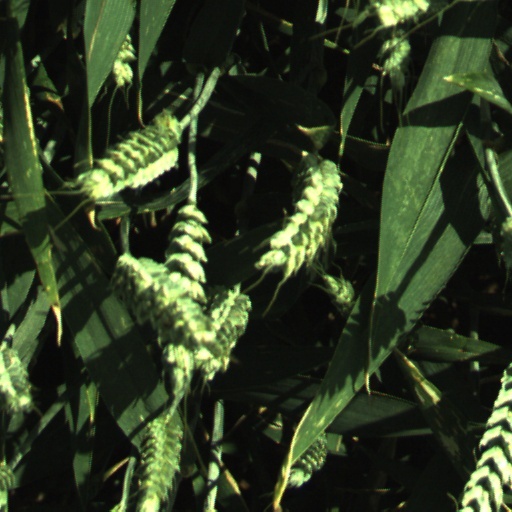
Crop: wheat